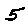
Label: 5